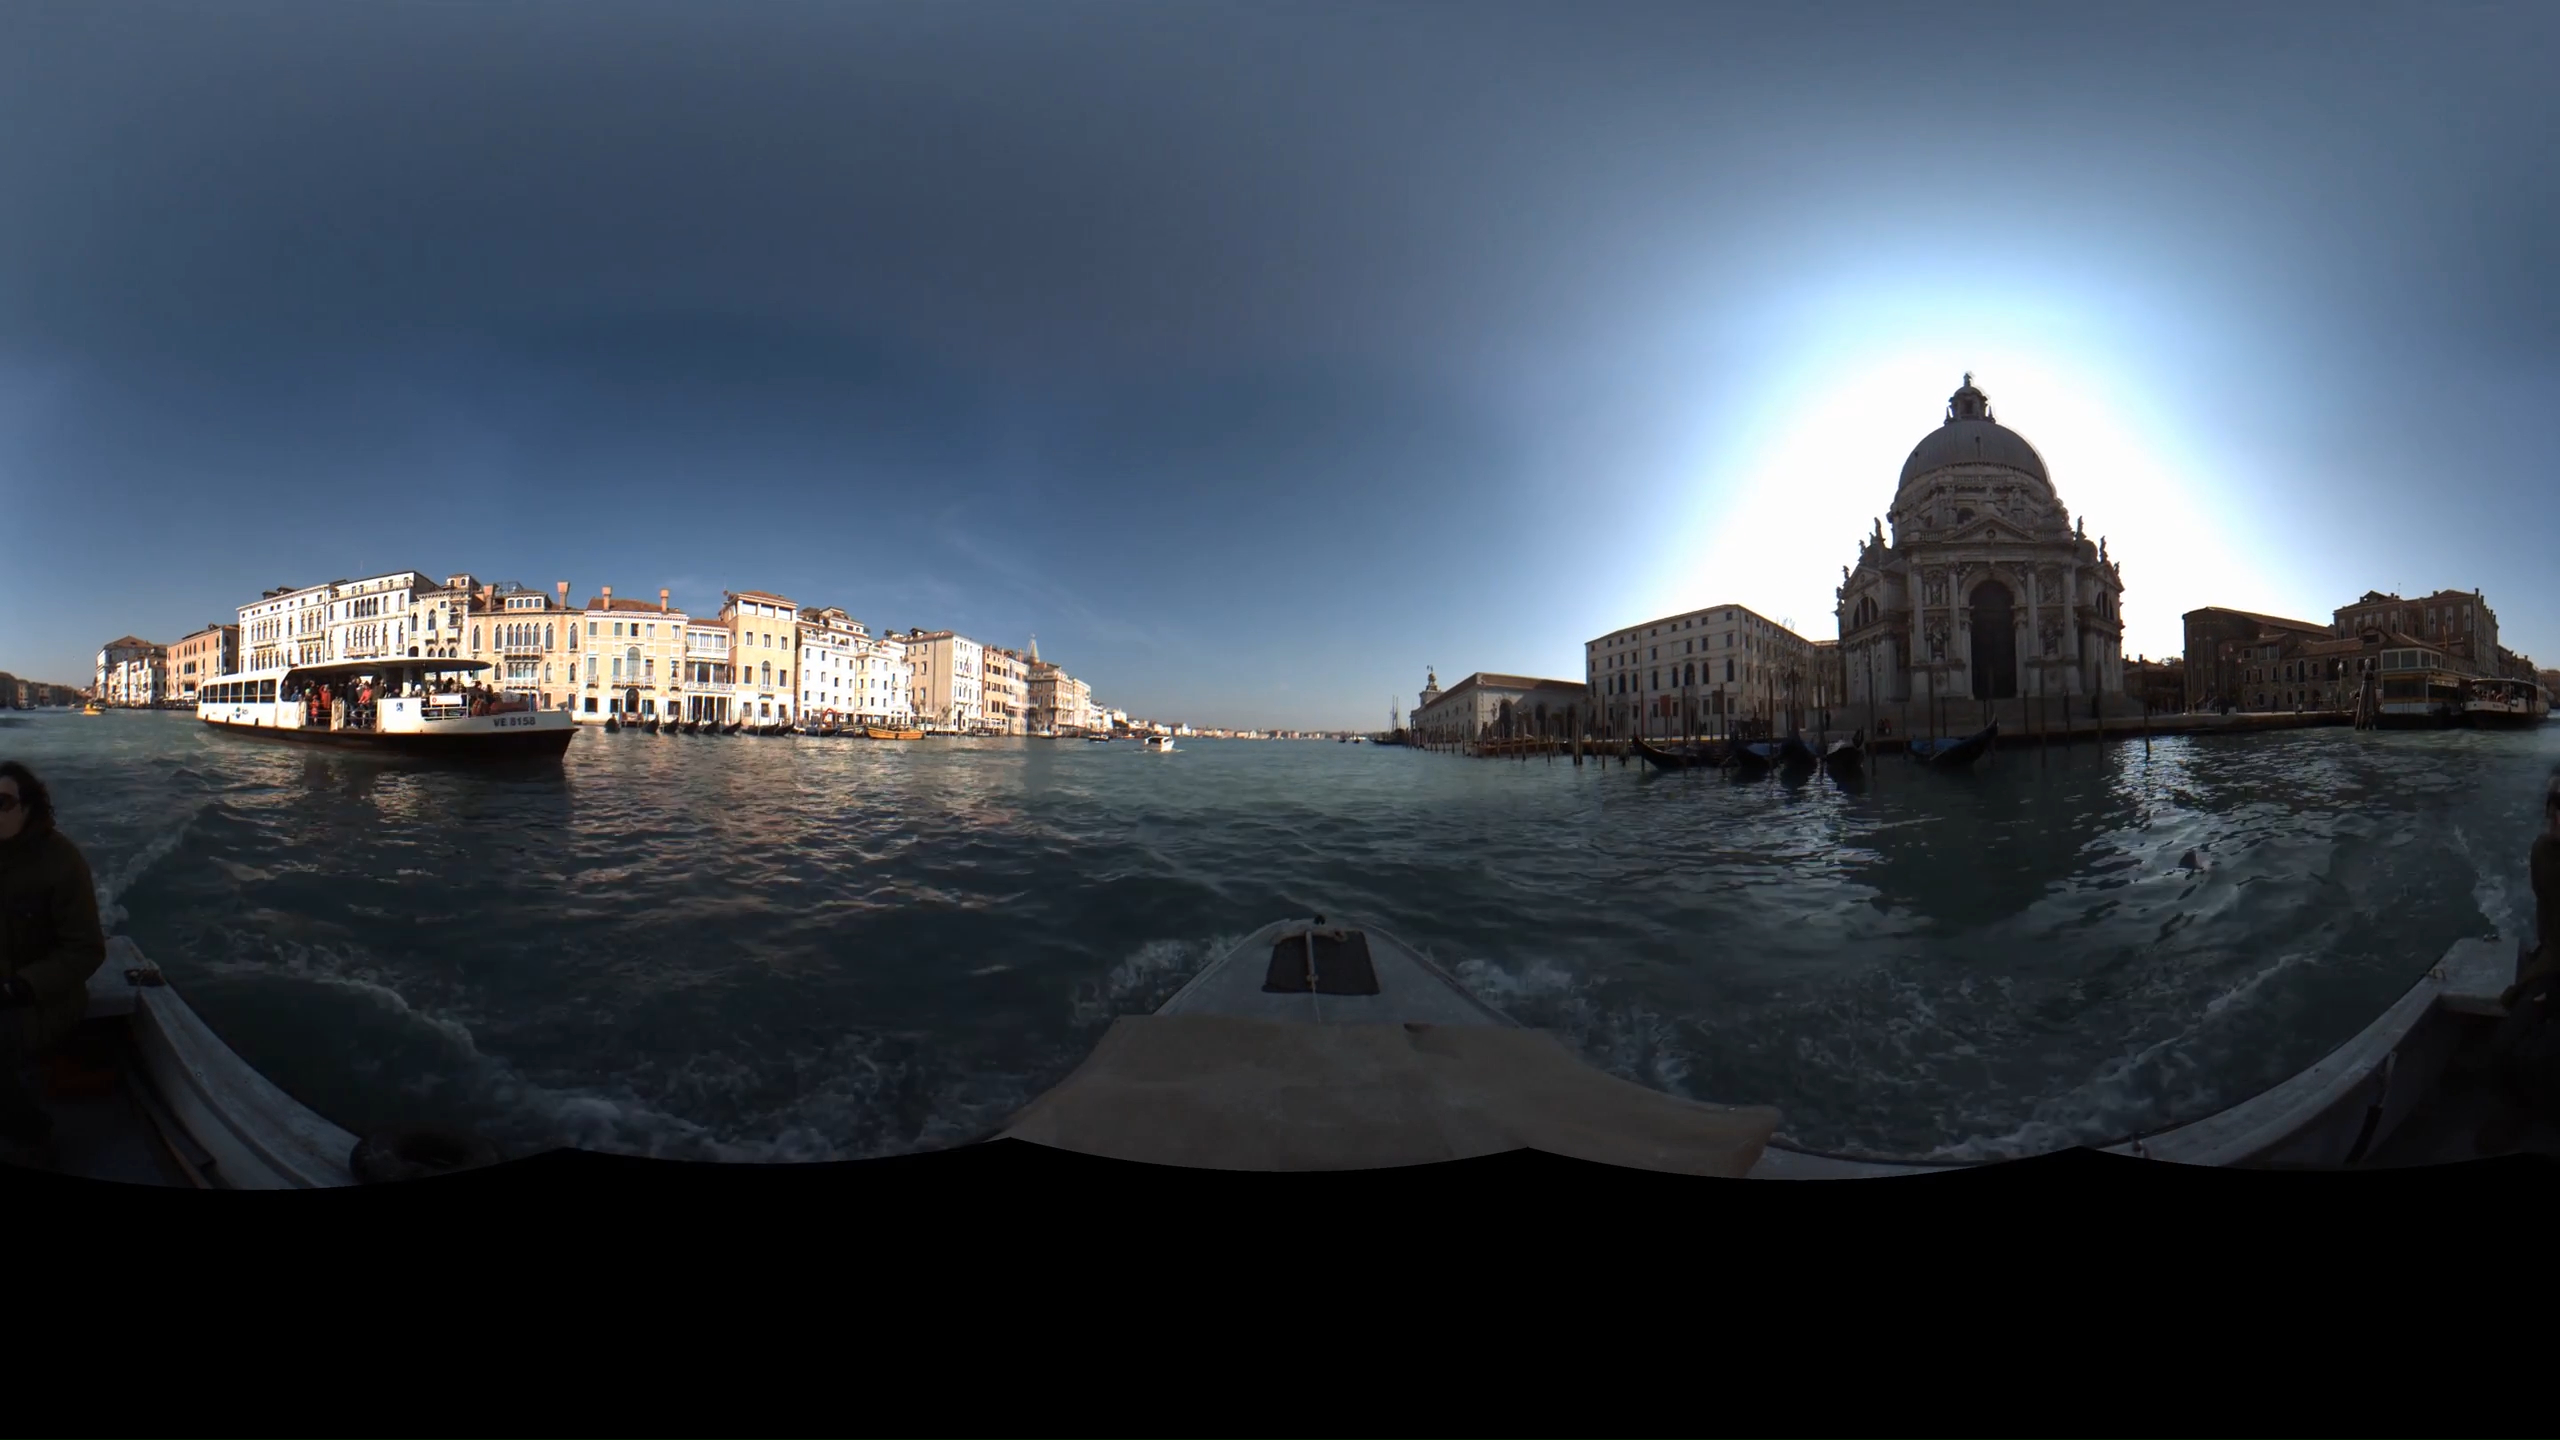
Referred object: Boat on the water surface

Referred object: the white domed basilica